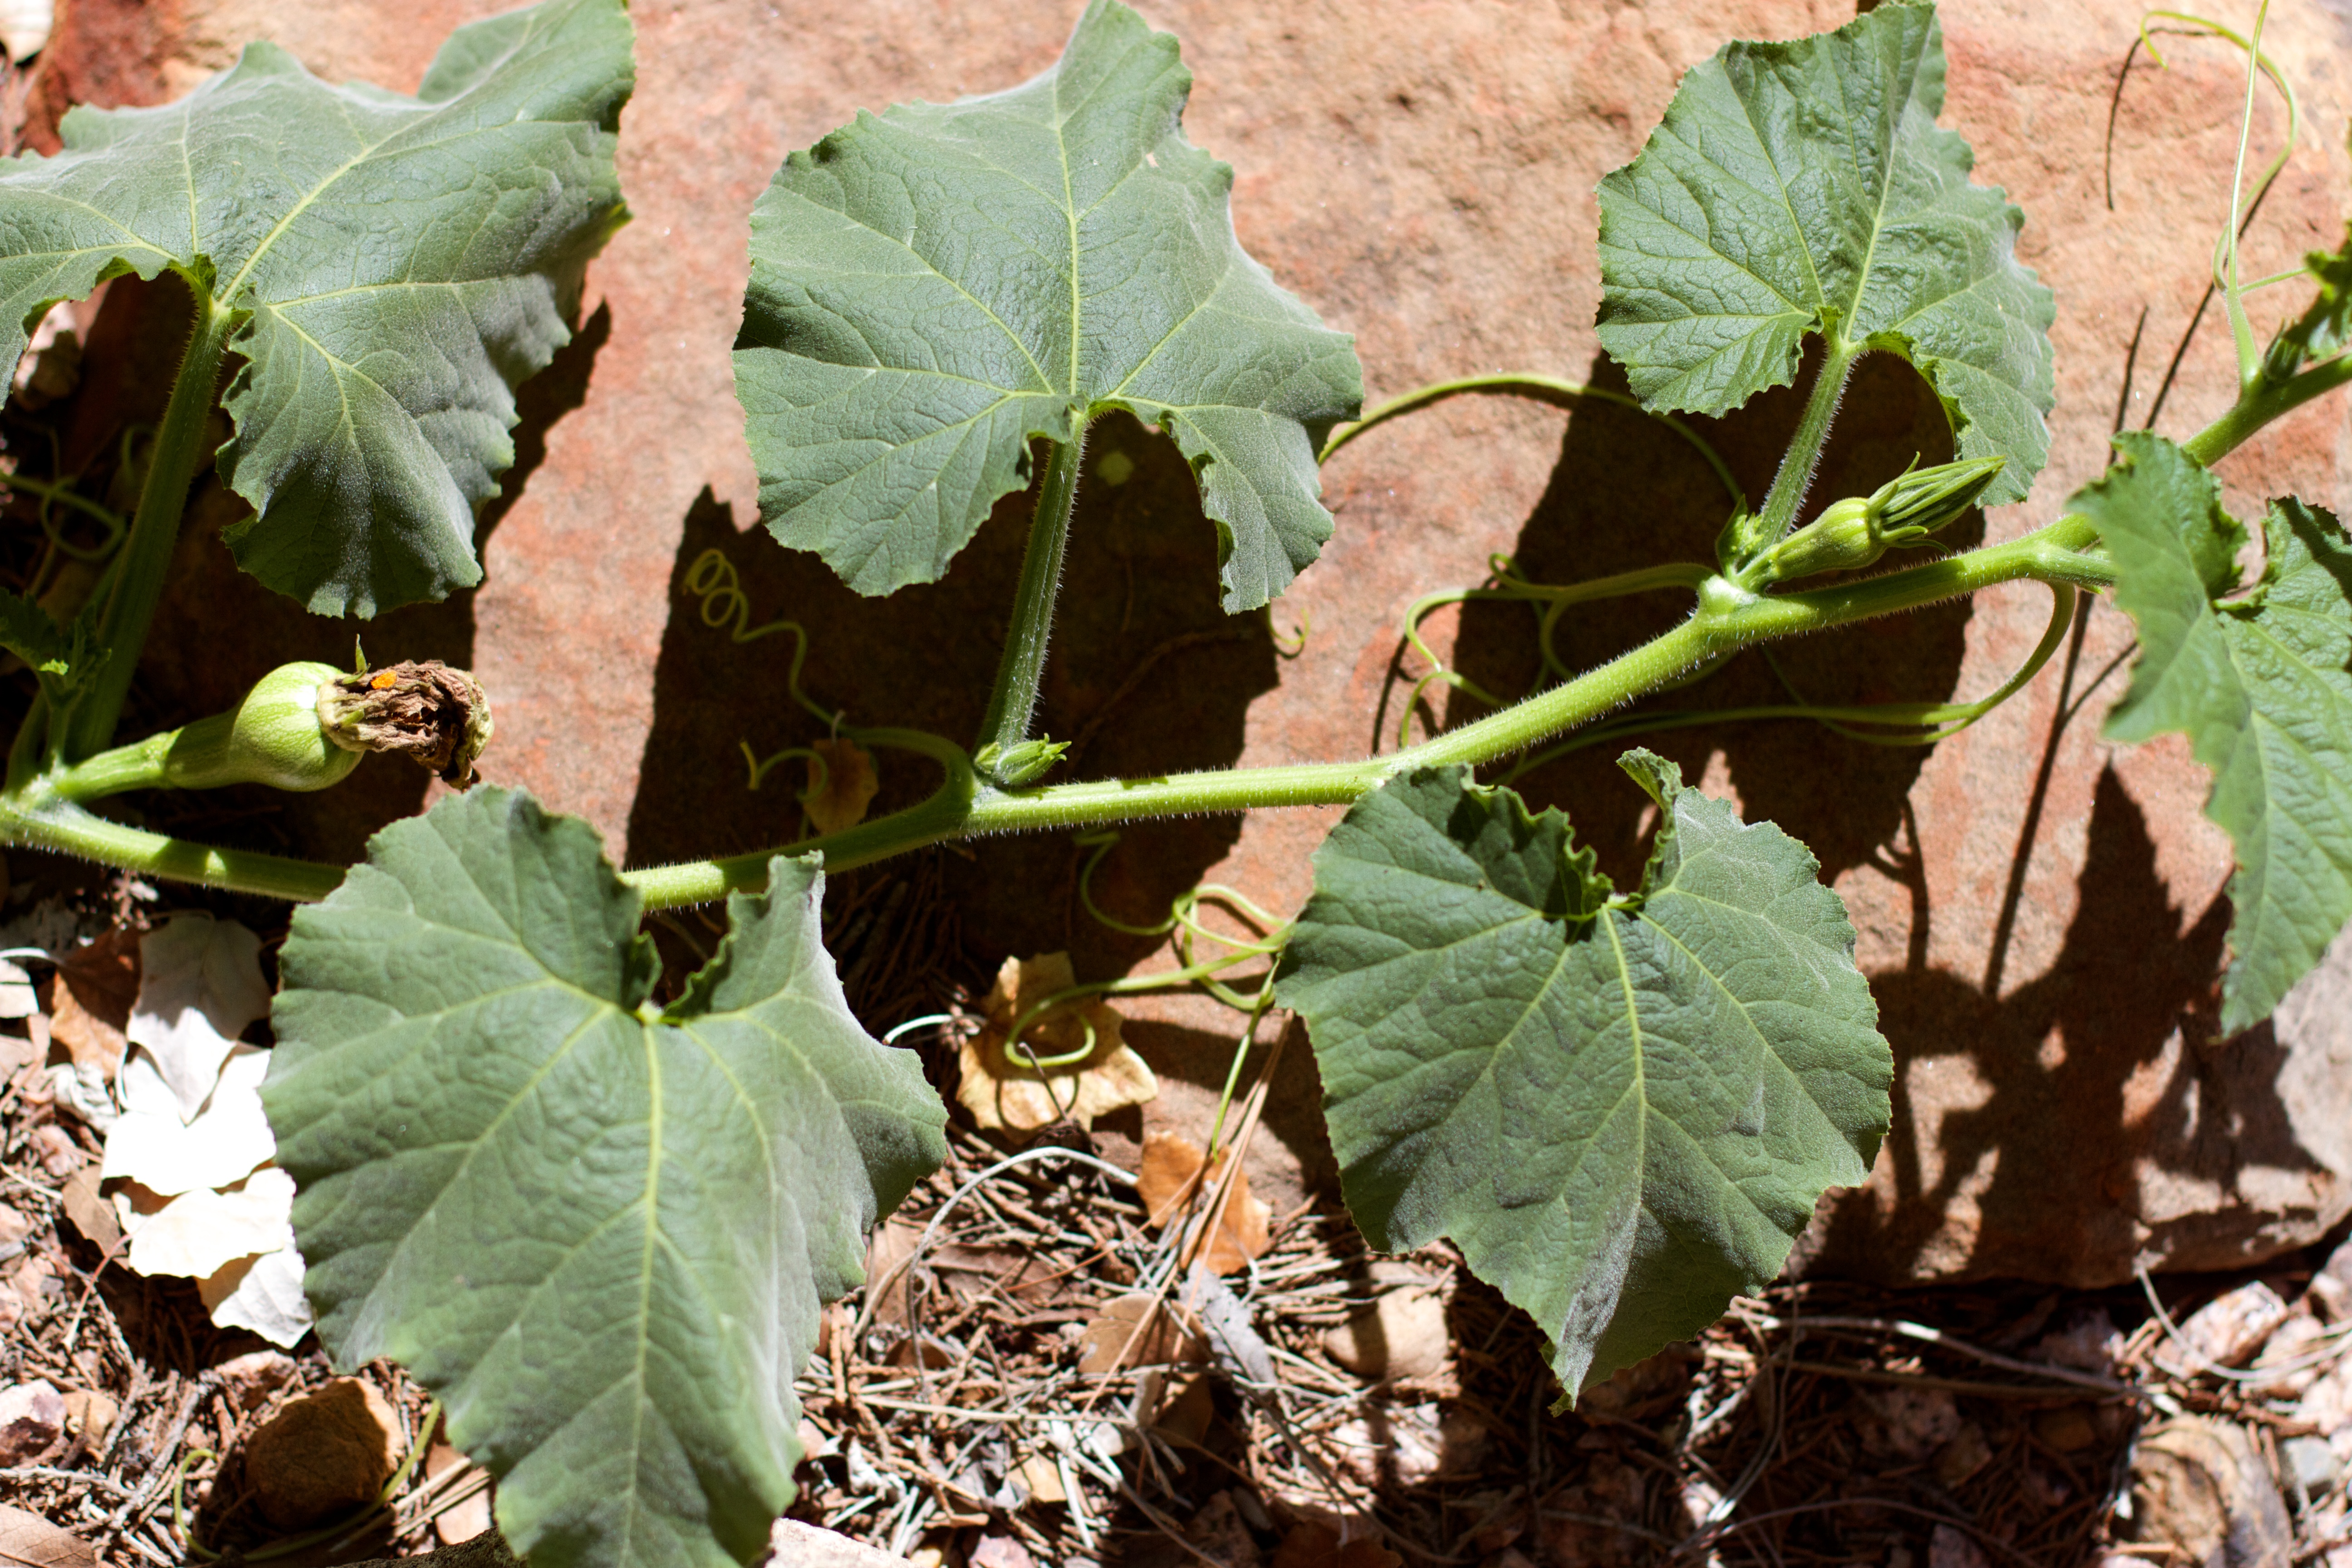
plant, leaf, flower, food, produce, vegetable, agriculture, flowering plant, annual plant, land plant